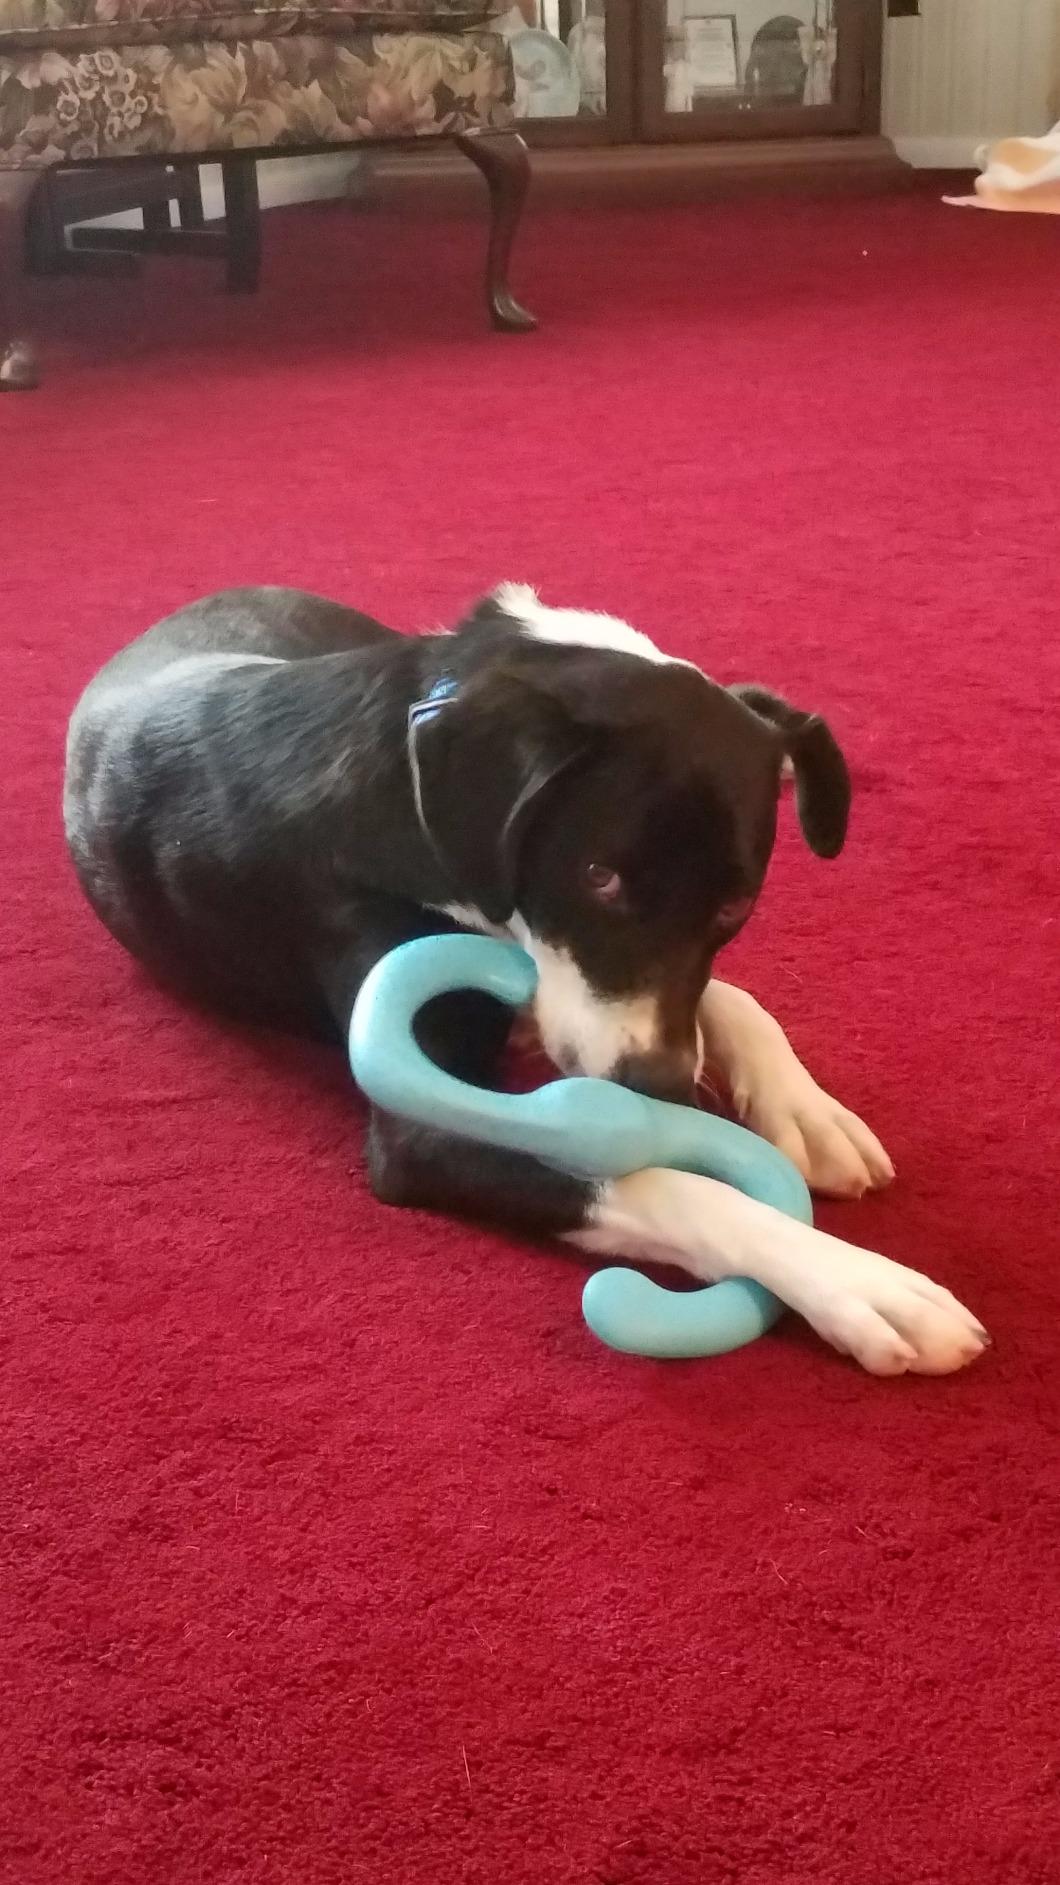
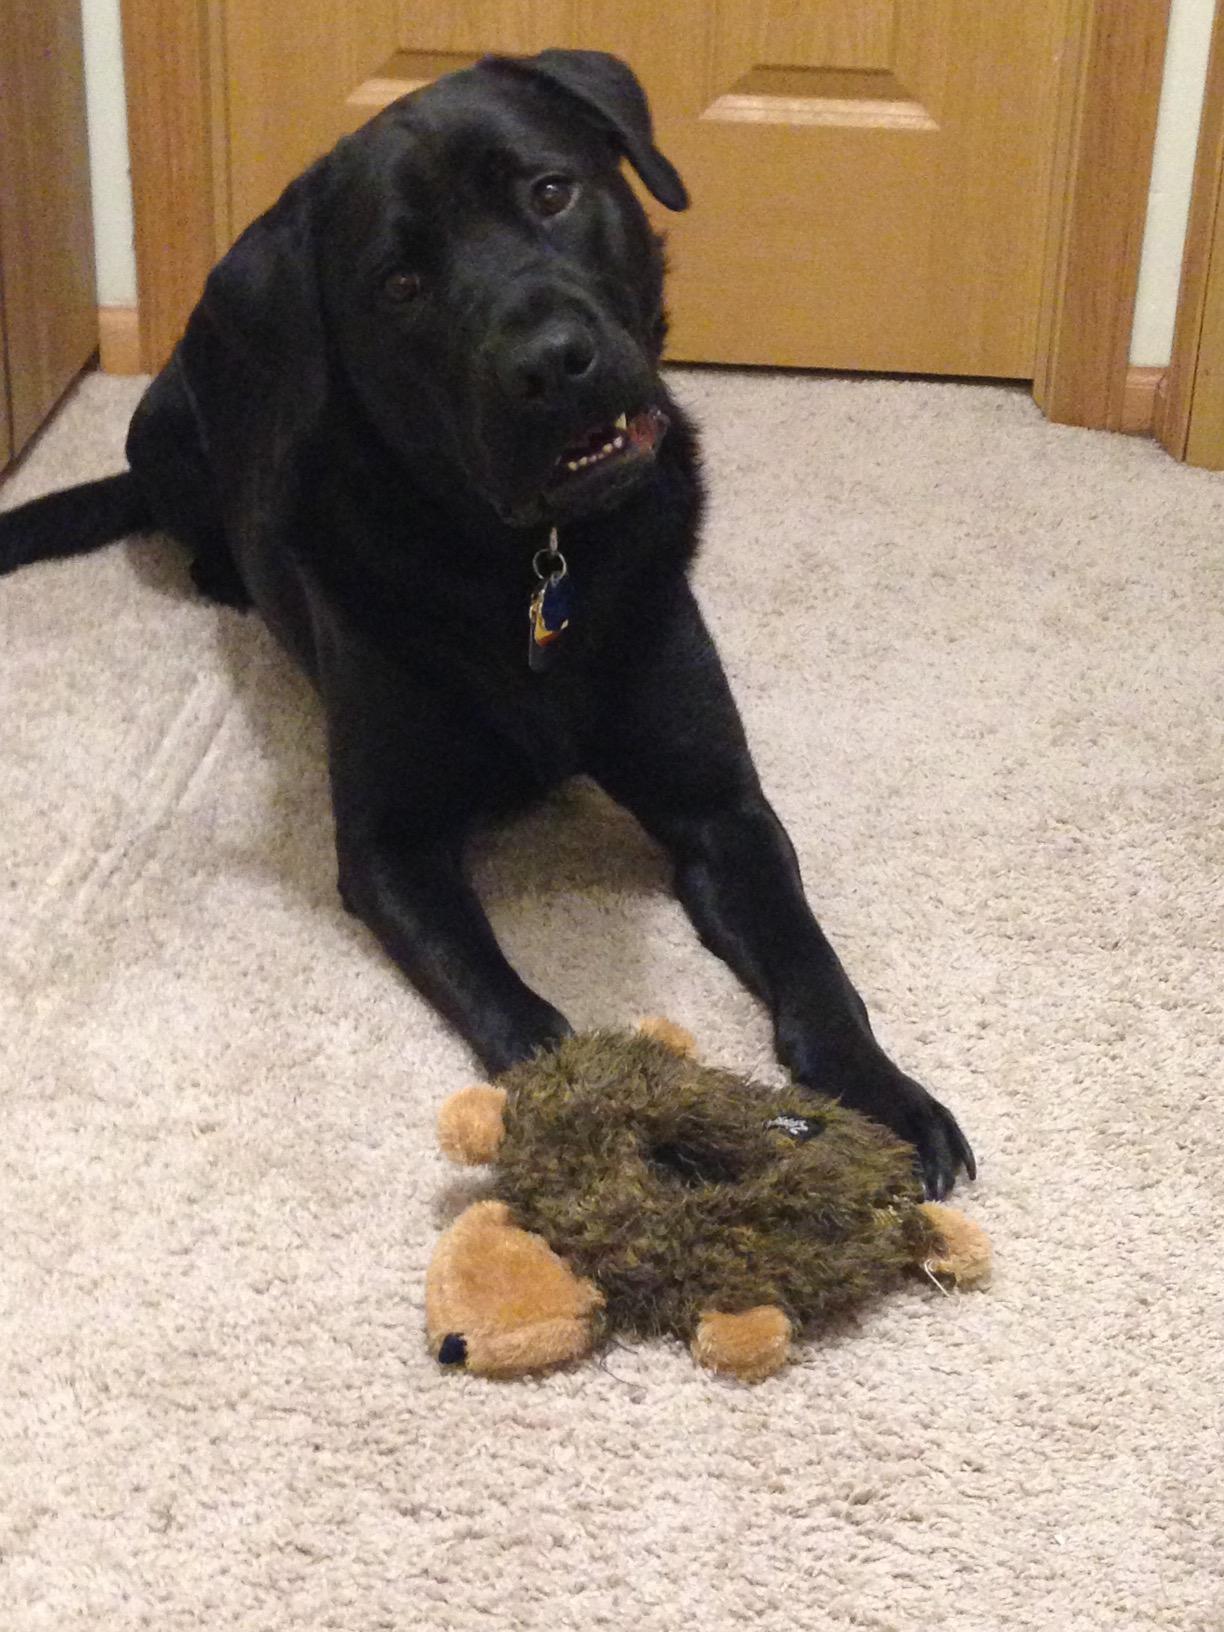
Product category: items_toy
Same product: no